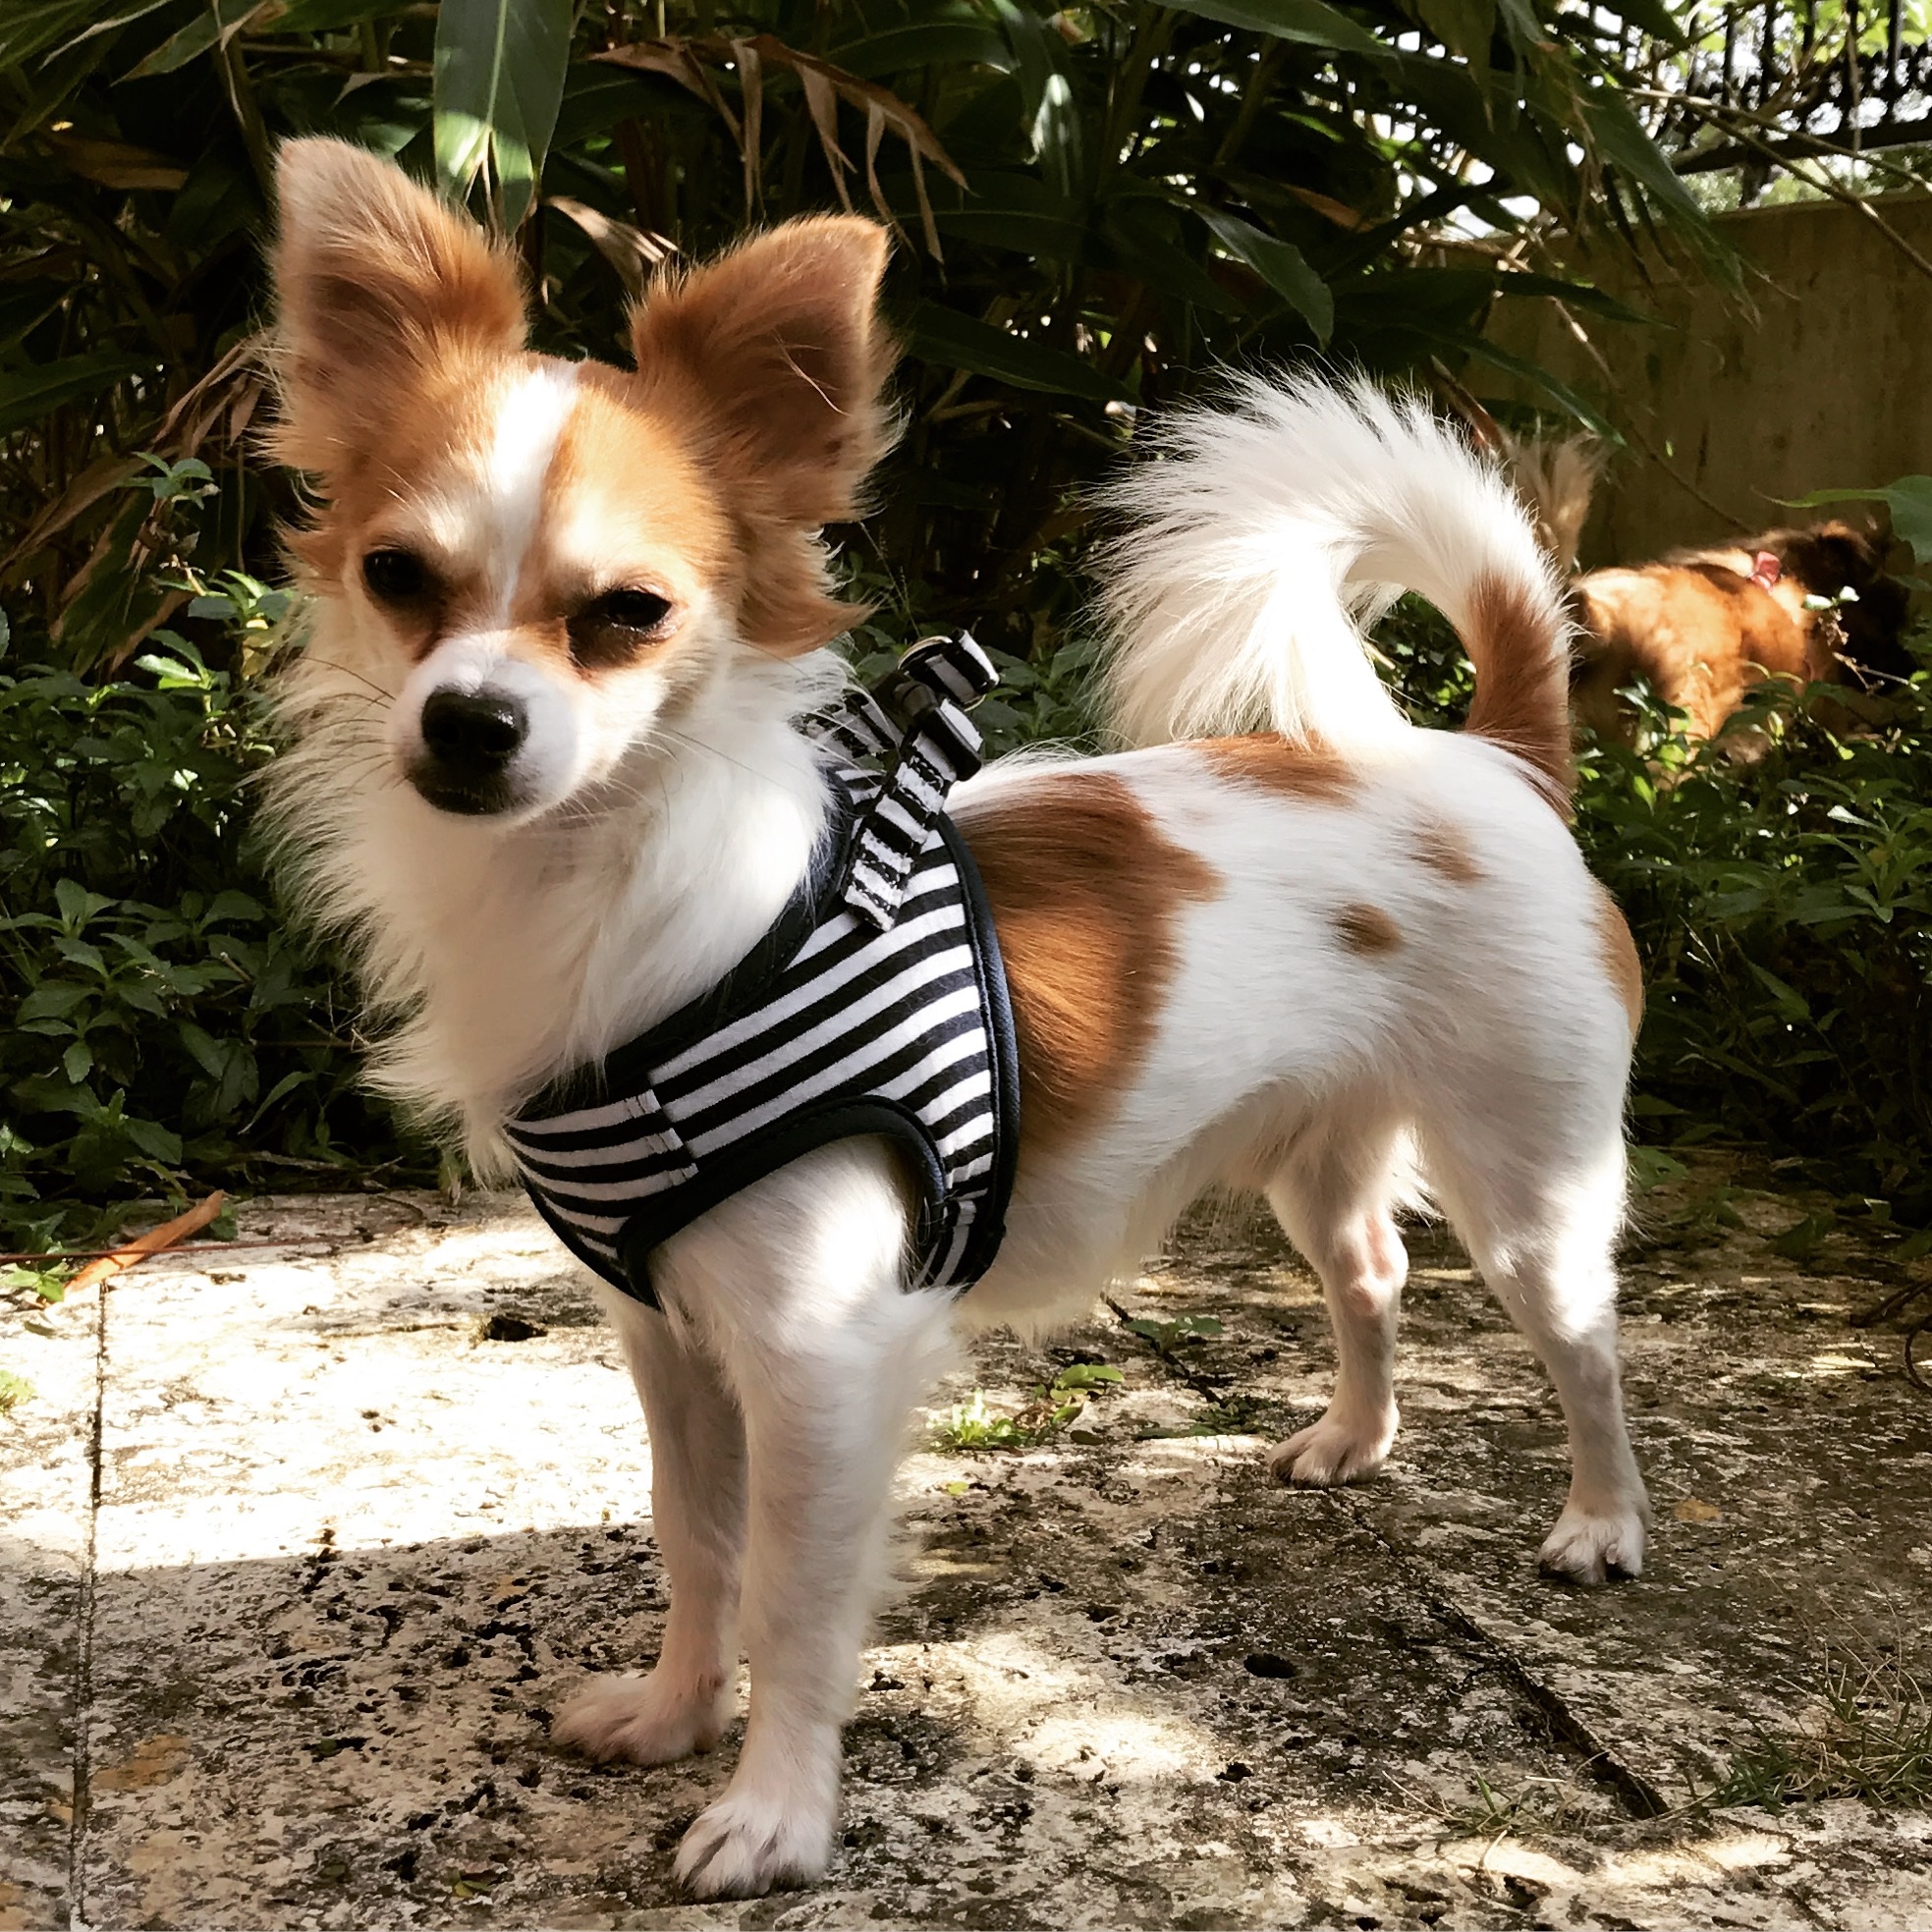
puppy, dog, animal, canine, mammal, vertebrate, chihuahua, papillon, dog breed, dog like mammal, dog breed group, norwegian lundehund, phalene